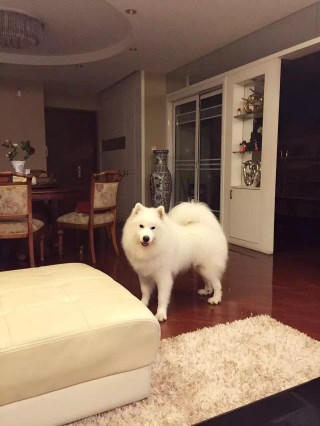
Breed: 2192-n000088-Samoyed